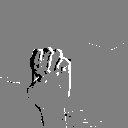
ASL letter: e